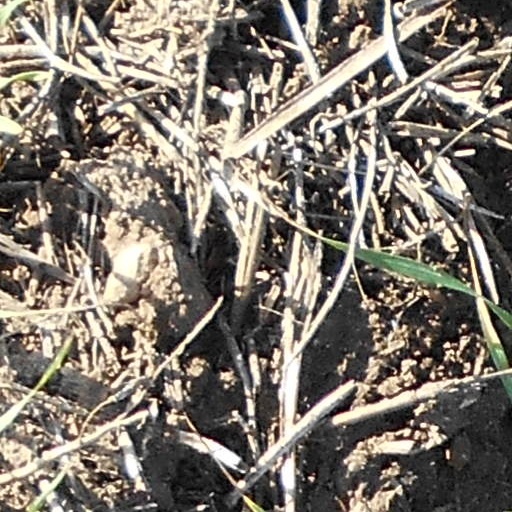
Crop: wheat